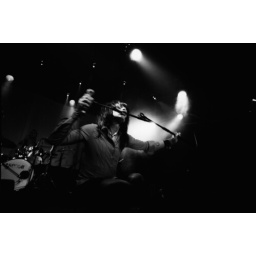
dead sexy icn rock n roll live in beijing yigongyishan live house 2009-9-19